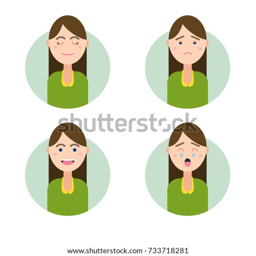
set of emotions of a girl .